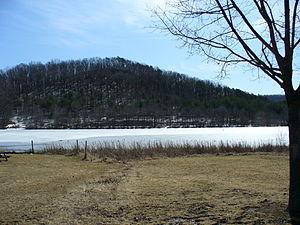
Frankstown Township est un township, situé dans le comté de Blair, en Pennsylvanie, aux États-Unis. En 2010, il comptait une population de 7 381 habitants.